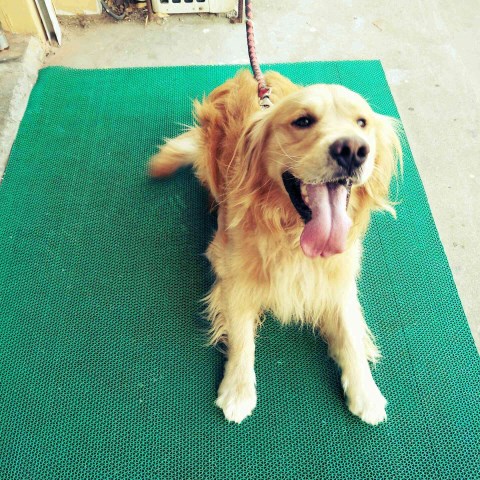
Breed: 5355-n000126-golden_retriever